Acadagnostus

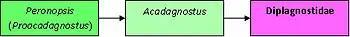
Schematic showing the relationship between "Acadagnostus" (light green), other Peronopsid genera (darker green) and other families (other colors).

The ancestor of "Acadagnostus" is probably close to "Peronopsis normata". It is believed that "Acadagnostus" gave rise to "Pseudoperonopsis", the earliest representative of the Diplagnostidae family.